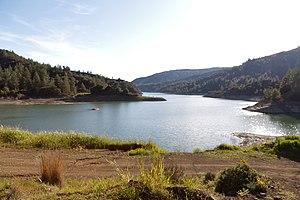
Armínou est un village de Chypre de plus de 24 habitants.